Christian Sebastia

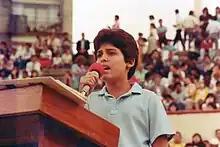
Christian Sebastia in the "Nuevo Circo" of Caracas, Venezuela in 1986

The first production where Christian Sebastia participated as a singer was "La Familia" a production of 10 songs made in 1986 and produced by his father, interpreting 2 songs.